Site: brandenburg
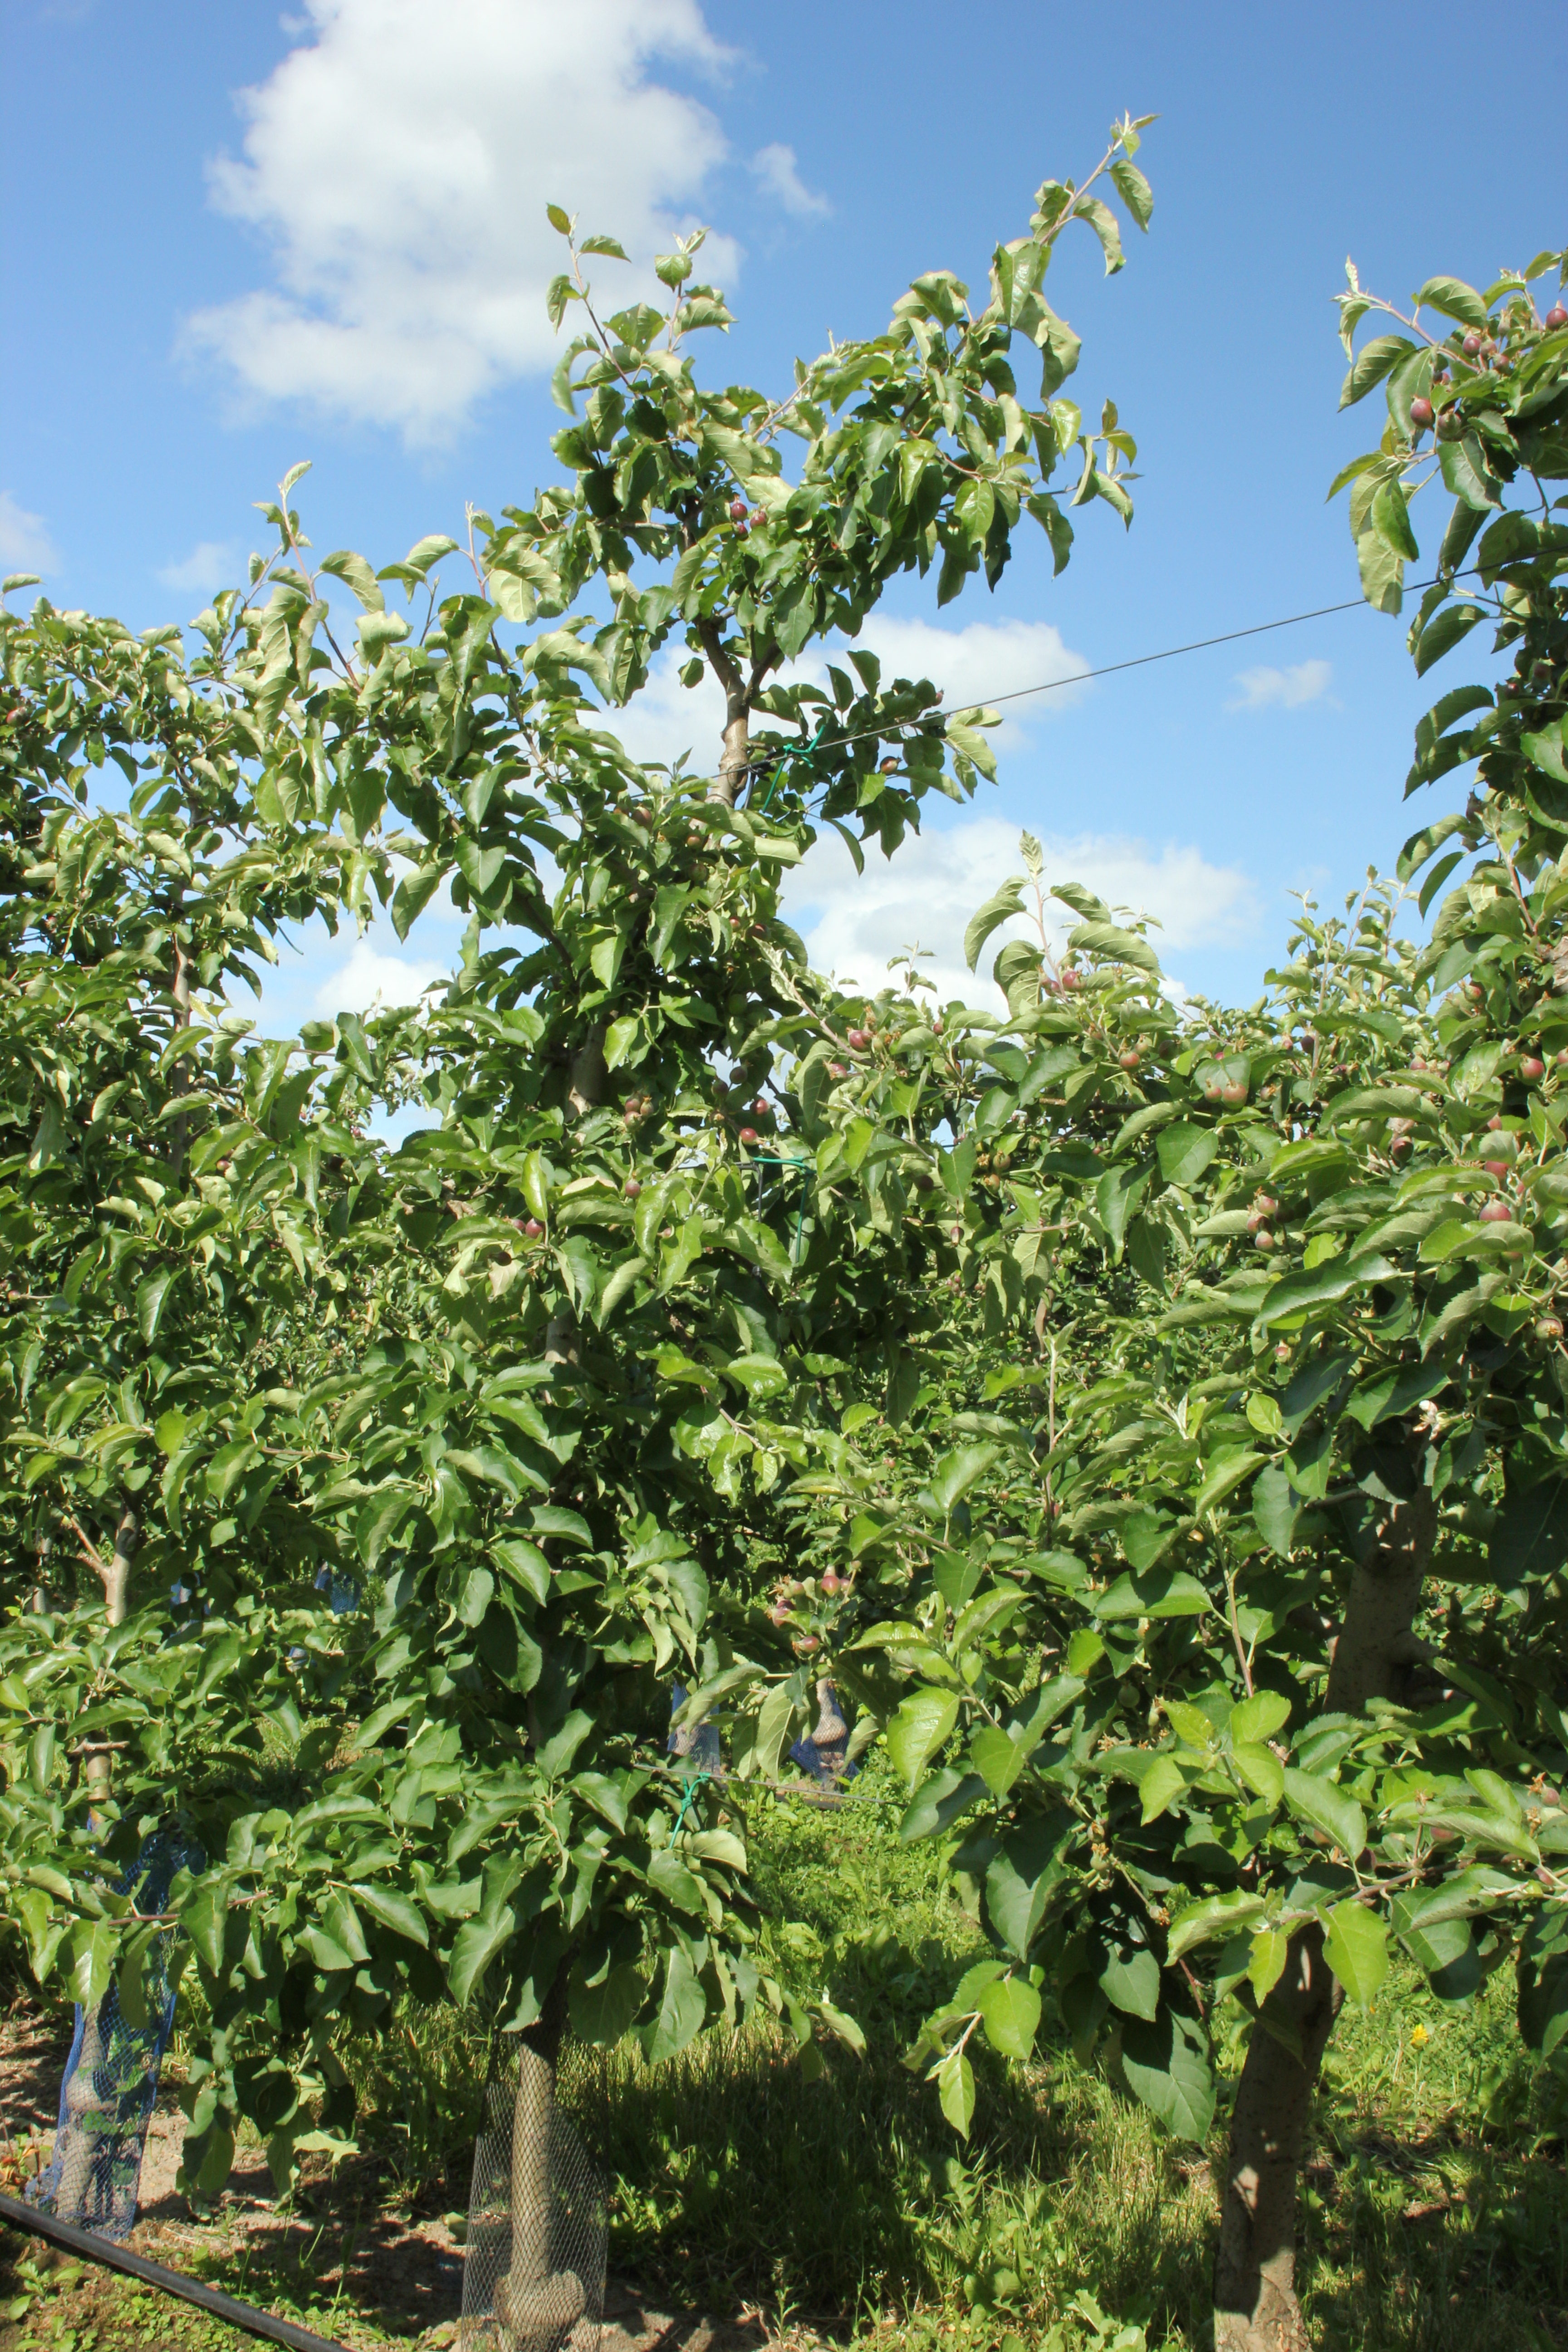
Growth stage (BBCH 72): Development of fruit